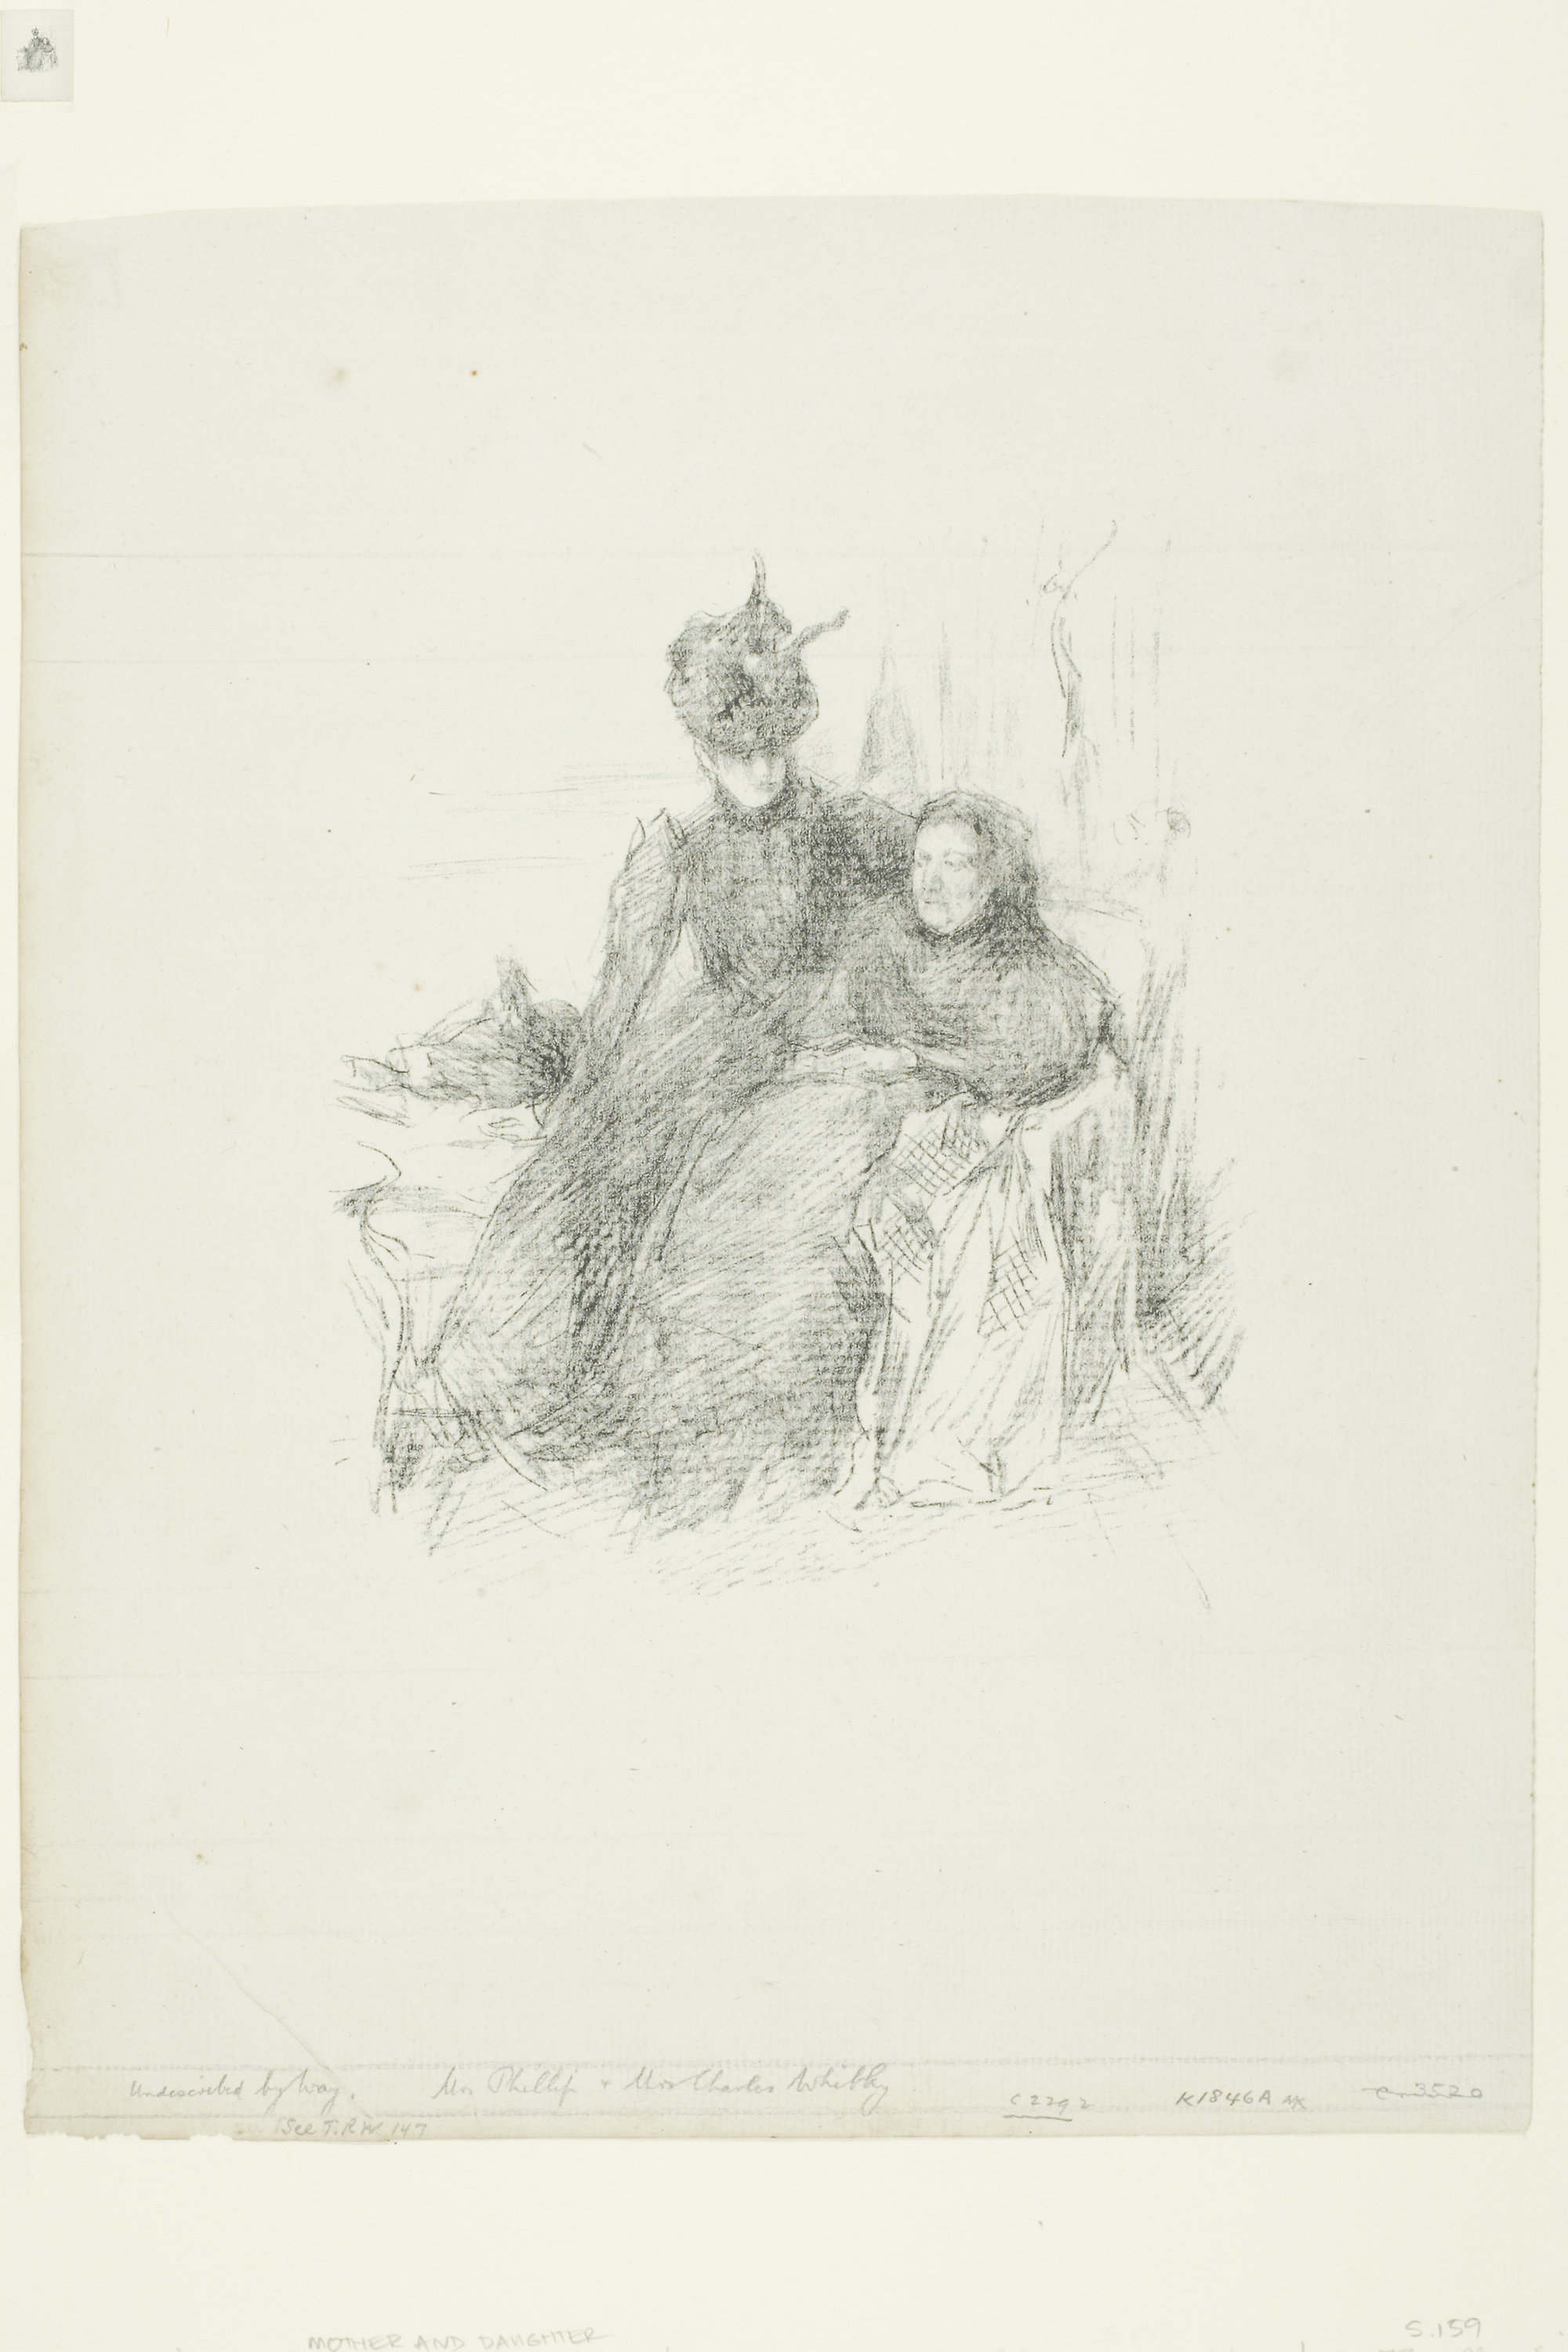
drawing, art, black and white, sketch, artwork, illustration, figure drawing, visual arts, font, portrait, printmaking